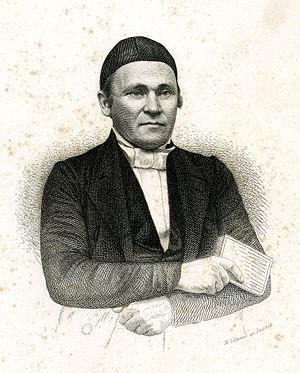
Le mont Kenya, dont le nom signifie « montagne de l'autruche » chez les Wakamba, une des populations vivant à ses pieds, est le point culminant du Kenya et le deuxième plus haut sommet d'Afrique, derrière le Kilimandjaro. Les plus hautes cimes culminent à 5 199 mètres à la pointe Batian, 5 188 mètres à la pointe Nelion et 4 985 mètres à la pointe Lenana. Il se situe au centre du pays, juste au sud de l'équateur, à approximativement 150 kilomètres au nord-nord-est de la capitale Nairobi.
Johann Ludwig Krapf est un explorateur, linguiste et missionnaire allemand. Il a joué un rôle important dans l'exploration de l'Afrique de l'Est avec Johannes Rebmann. Ils furent les premiers Européens à apercevoir le mont Kenya et le Kilimandjaro.